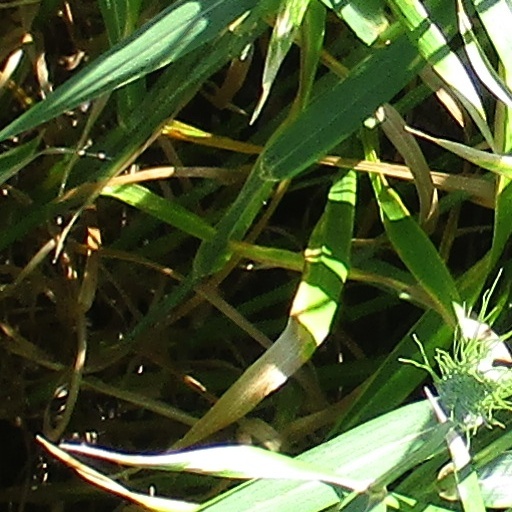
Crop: wheat